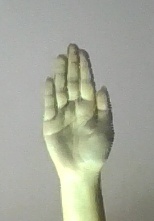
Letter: seen